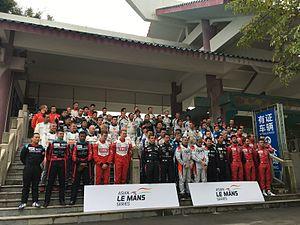
La saison 2016-2017 des Asian Le Mans Series est la cinquième saison de ce championnat et s'est déroulée du 30 octobre 2016 au 22 janvier 2017 sur un total de quatre manches.
La saison 2017-2018 des Asian Le Mans Series est la sixième saison de ce championnat et se déroulera du 27 octobre 2017 au 4 février 2018 sur un total de quatre manches. A l'issue du championnat, quatre invitations pour les 24 Heures du Mans 2018 ont été distribuées, deux pour le Jackie Chan DC Racing et deux pour le FIST-Team AAI.